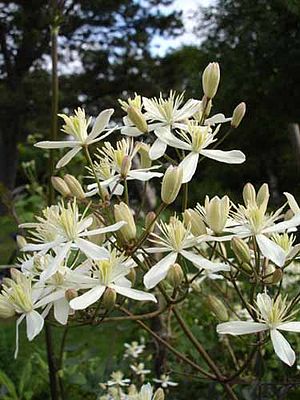
Hvid staudeklematis
Hvid staudeklematis (Clematis recta)